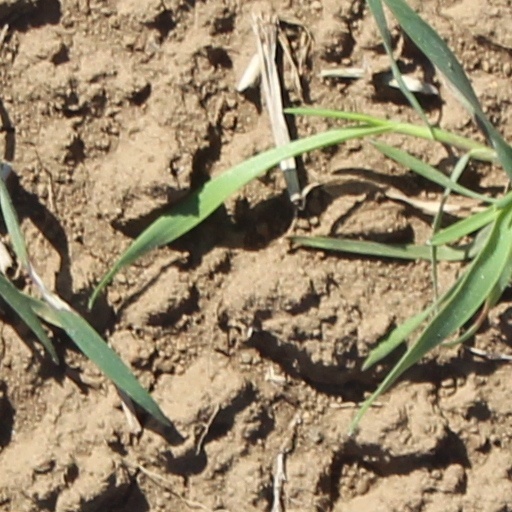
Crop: wheat